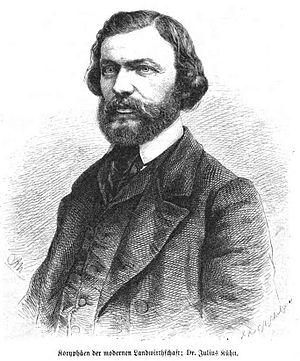
Julius Kühn, né le 23 octobre 1825 à Pulsnitz et mort le 14 avril 1910 à Halle en Saxe-Anhalt, est un ingénieur agronome et botaniste allemand.